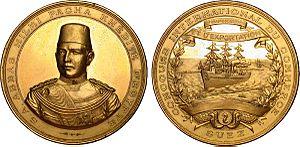
Le canal de Suez, en arabe قناة السويس, qanāt as-suwēs, est un canal situé en Égypte, long de 193,3 km, large de 280 à 345 m et profond de 22,5 m, qui relie, via trois lacs naturels, la ville portuaire de Port-Saïd en mer Méditerranée et la ville de Suez dans le golfe de Suez, permettant ainsi de relier les deux mers.